Pulsed plasma thruster

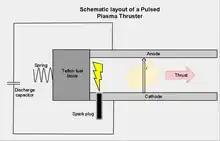
Schematic layout of a Pulsed Plasma Thruster

Most PPTs use a solid material (normally PTFE, more commonly known as Teflon) for propellant, although very few use liquid or gaseous propellants. The first stage in PPT operation involves an arc of electricity passing through the fuel, causing ablation and sublimation of the fuel. The heat generated by this arc causes the resultant gas to turn into plasma, thereby creating a charged gas cloud. Due to the force of the ablation, the plasma is propelled at low speed between two charged plates (an anode and cathode). Since the plasma is charged, the fuel effectively completes the circuit between the two plates, allowing a current to flow through the plasma. This flow of electrons generates a strong electromagnetic field which then exerts a Lorentz force on the plasma, accelerating the plasma out of the PPT exhaust at high velocity. Its mode of operation is similar to a railgun. The pulsing occurs due to the time needed to recharge the plates following each burst of fuel, and the time between each arc. The frequency of pulsing is normally very high and so it generates an almost continuous and smooth thrust. While the thrust is very low, a PPT can operate continuously for extended periods of time, yielding a large final speed.